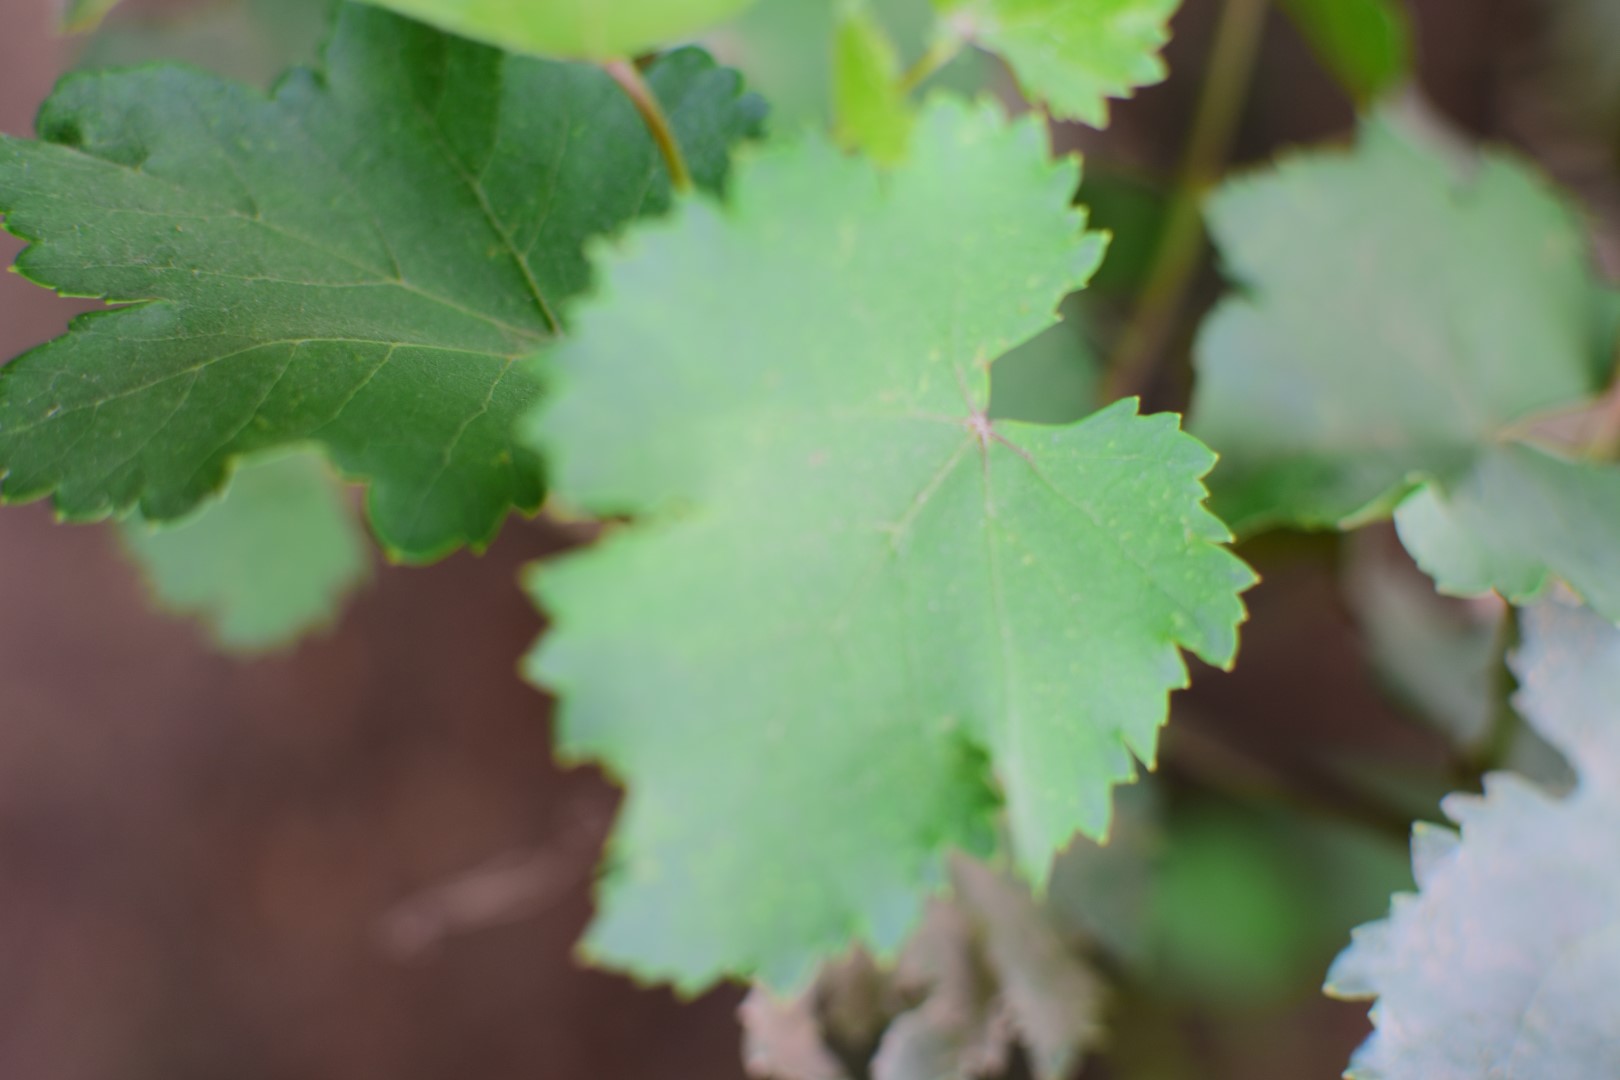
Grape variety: Kamali